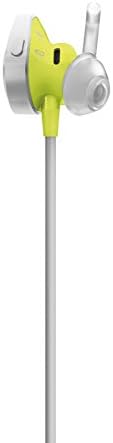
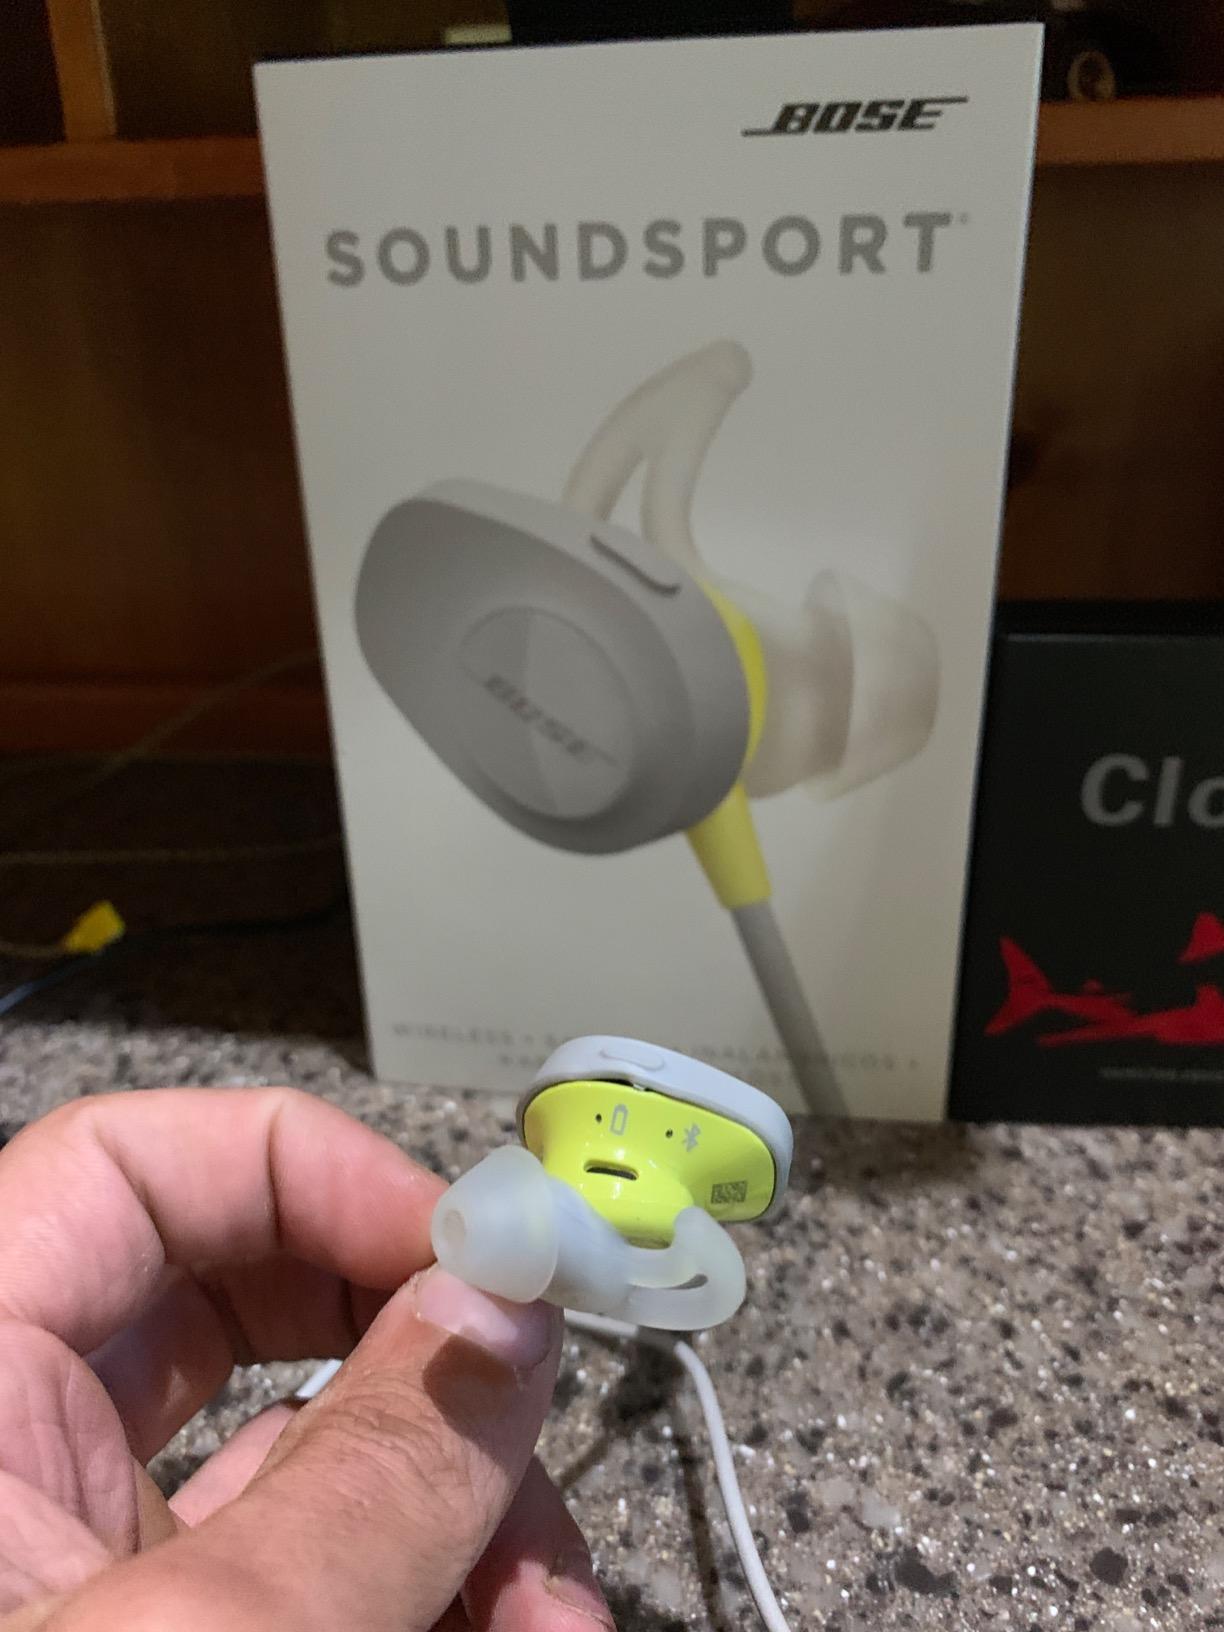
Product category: headphones
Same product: yes